Internal standard

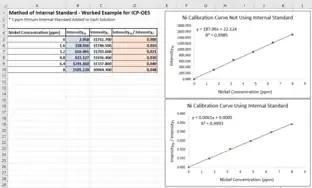
Spreadsheet for worked-example of plotting nickel concentrations in calibration solutions. The calibration curve on the top does not use the internal standard method. The calibration curve on the bottom does use the internal standard method.

One way to visualize the internal standard method is to create one calibration curve that doesn't use the method and one calibration curve that does. Suppose there are known concentrations of nickel in a set of calibration solutions: 0 ppm, 1.6 ppm, 3.2 ppm, 4.8 ppm, 6.4 ppm, and 8 ppm. Each solution also has 5 ppm yttrium to act as an internal standard. If these solutions are measured using ICP-OES, the intensity of the yttrium signal should be consistent across all solutions. If not, the intensity of the nickel signal is likely imprecise as well.